Dampfnudel
Also known as:
an - Aragonese: Dampfnudel
bar - Bavarian: Dampfnudln
ca - Catalan: Dampfnudel
cs - Czech: Dampfnudel
de - German: Dampfnudel
es - Spanish: Dampfnudel
fr - French: Dampfnudel
gsw - Alemannic: Dampfnudeln
hu - Hungarian: Gőzgombóc
hy - Armenian: Դամպֆնուդել
id - Indonesian: Dampfnudel
it - Italian: Dampfnudel
ja - Japanese: ダンプフヌーデル
jv - Javanese: Dampfnudel
ko - Korean: 담프누델
pfl - Palatine German: Dampfnudel
ru - Russian: Дампфнудель
uk - Ukrainian: Дампфнудель
uz - Uzbek: Dampfnudel
Category: bread, dumpling (bread, dumpling)
Cuisine: German, French
Associated cuisines: German, Austrian, Swiss, French
Area: Germany, Alsace
Countries: Germany, Austria, Switzerland, France
Region: Western Europe

The dish is a dumpling made from flour, yeast, butter or margarine, and eggs with sugar.

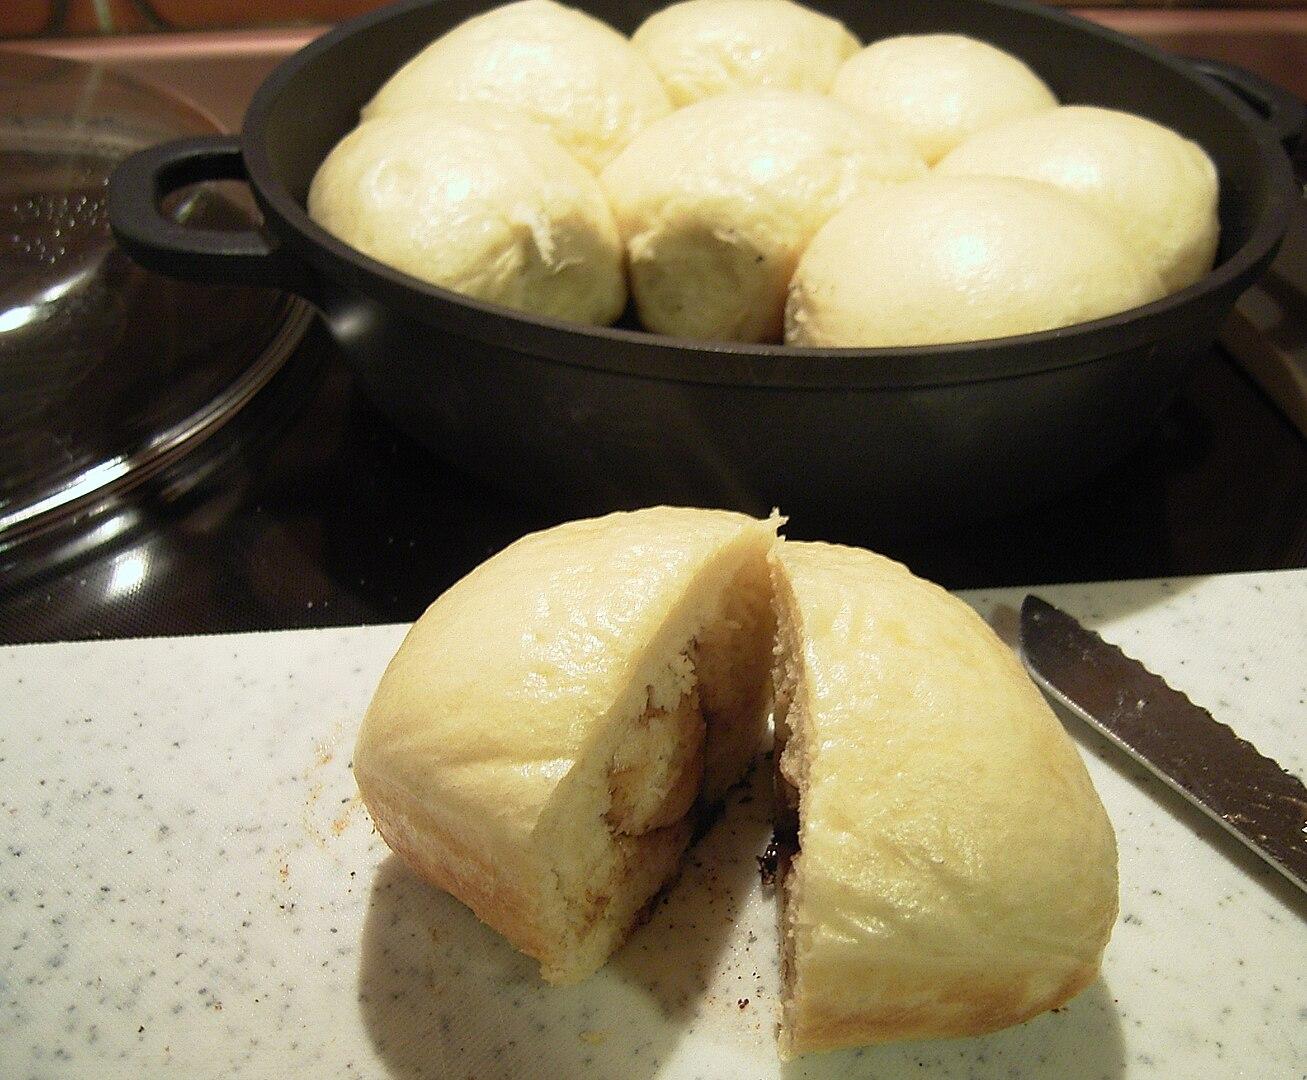
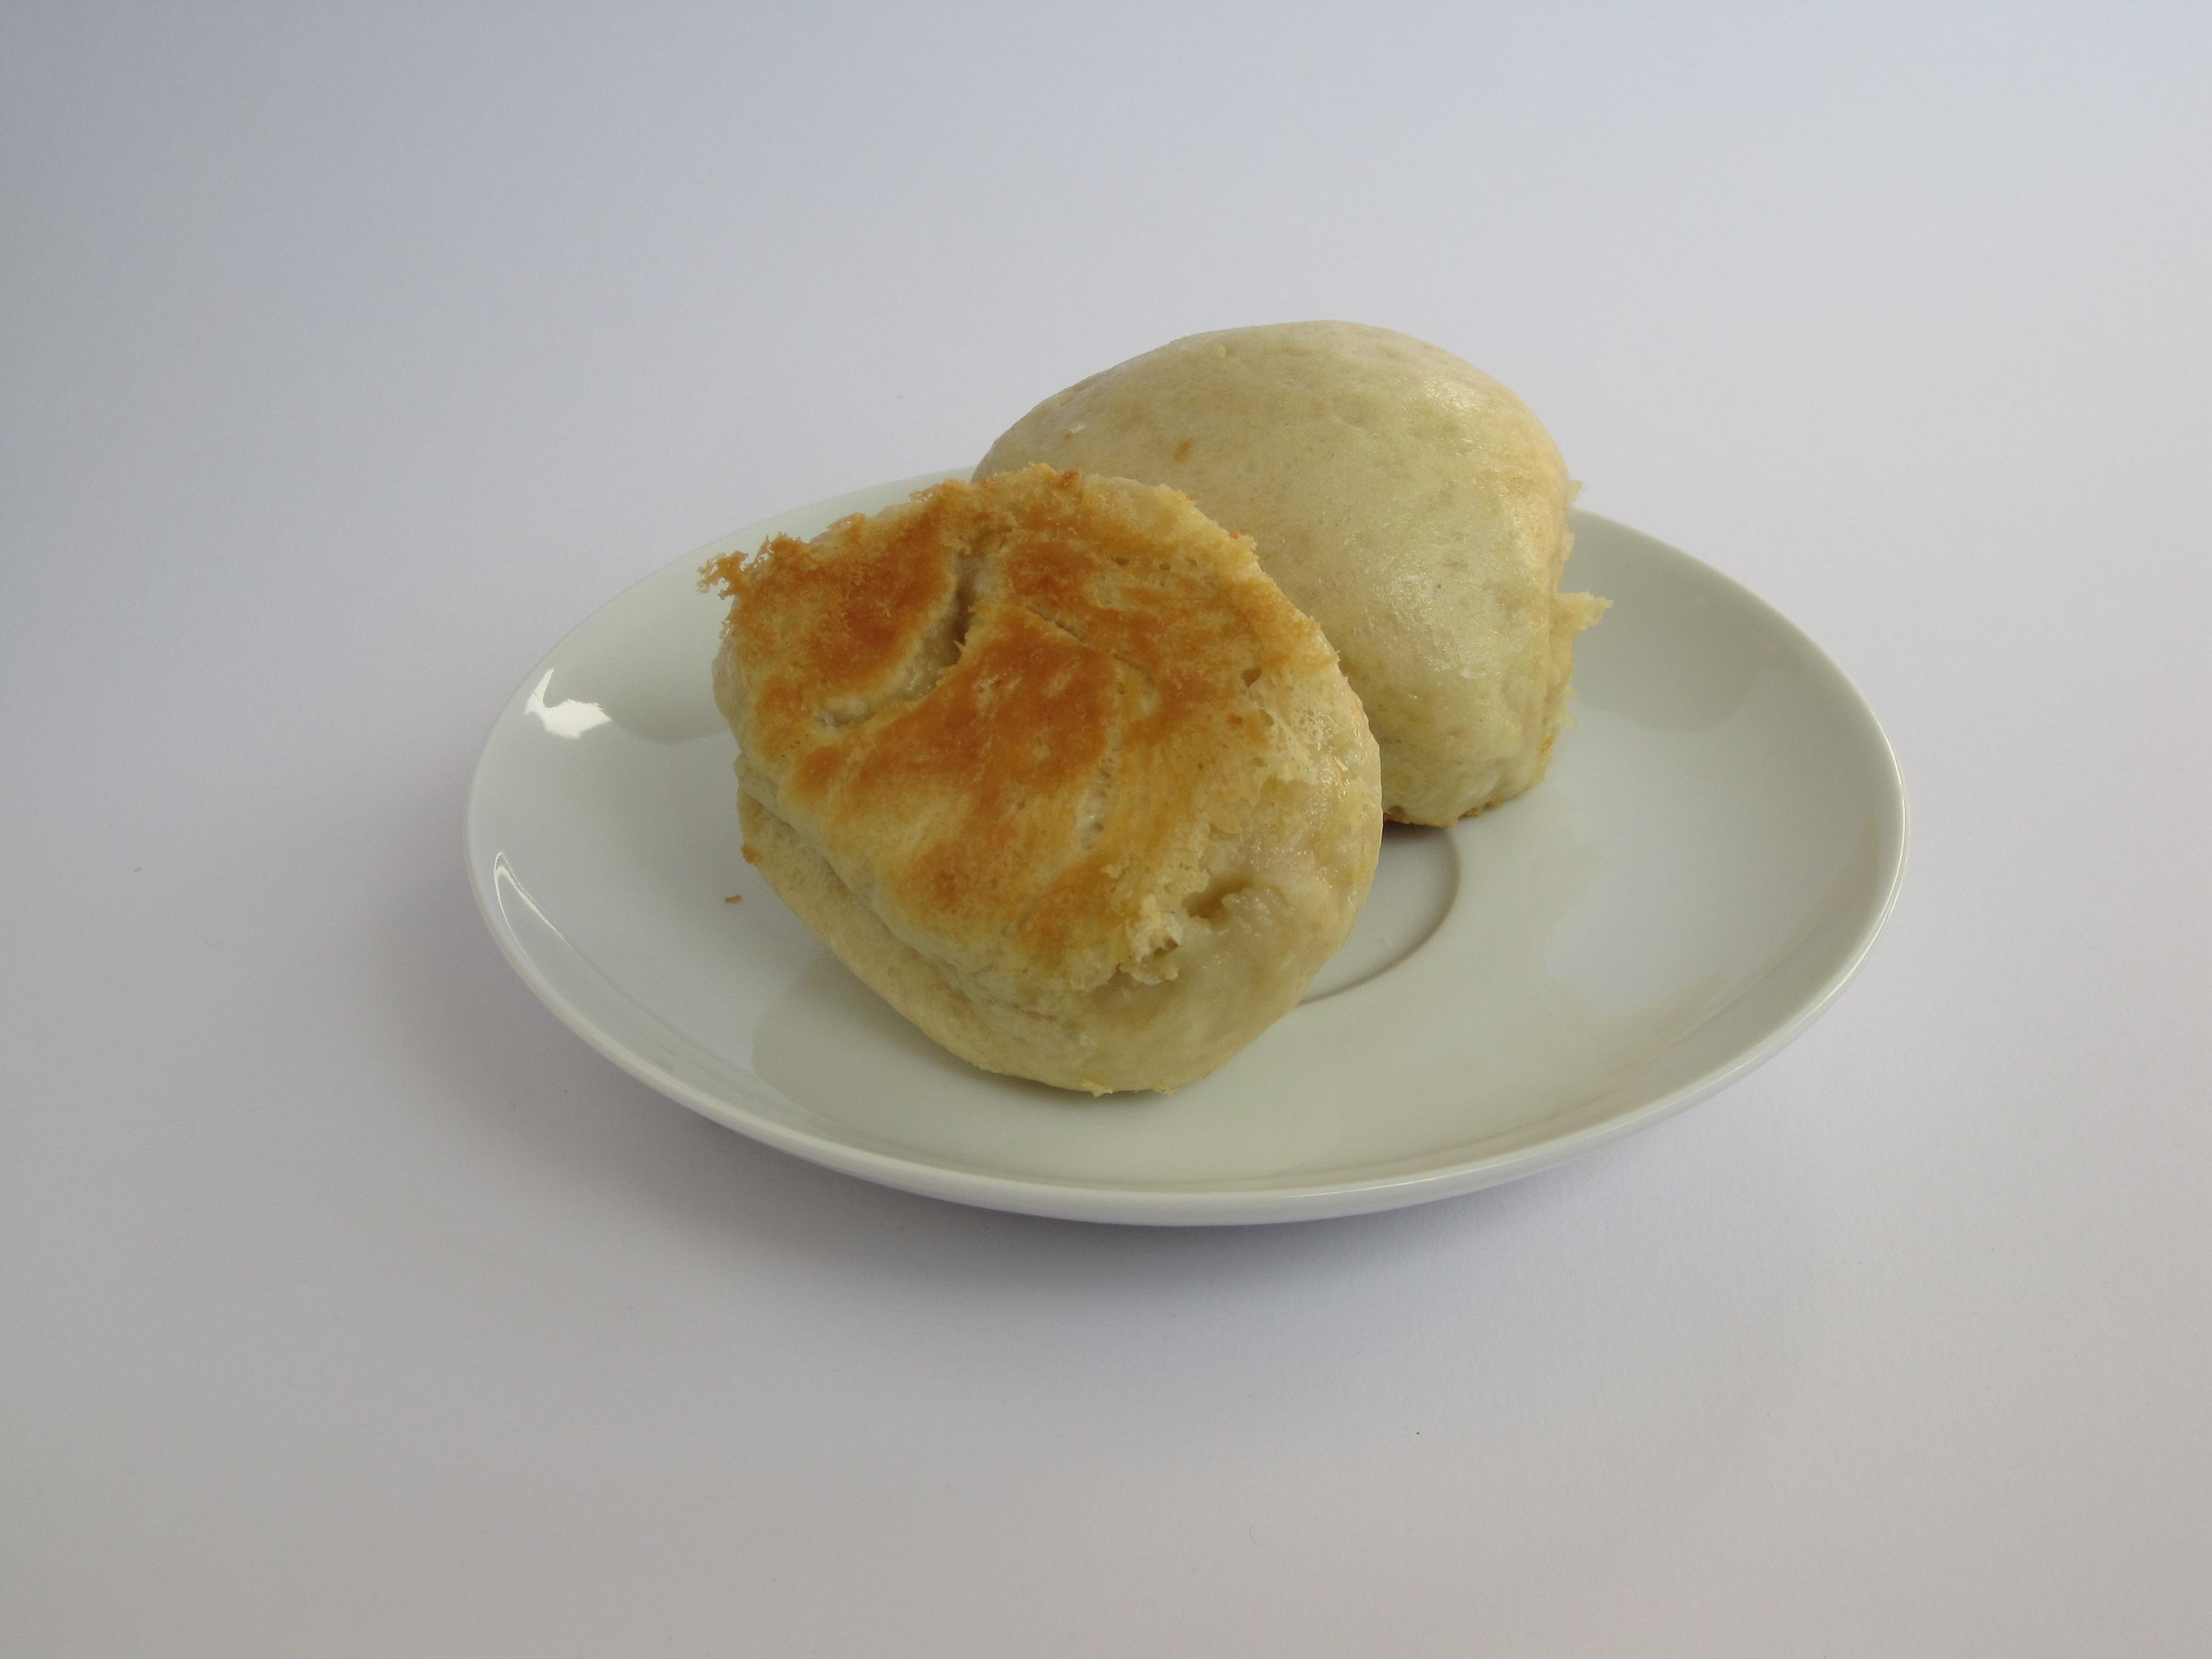
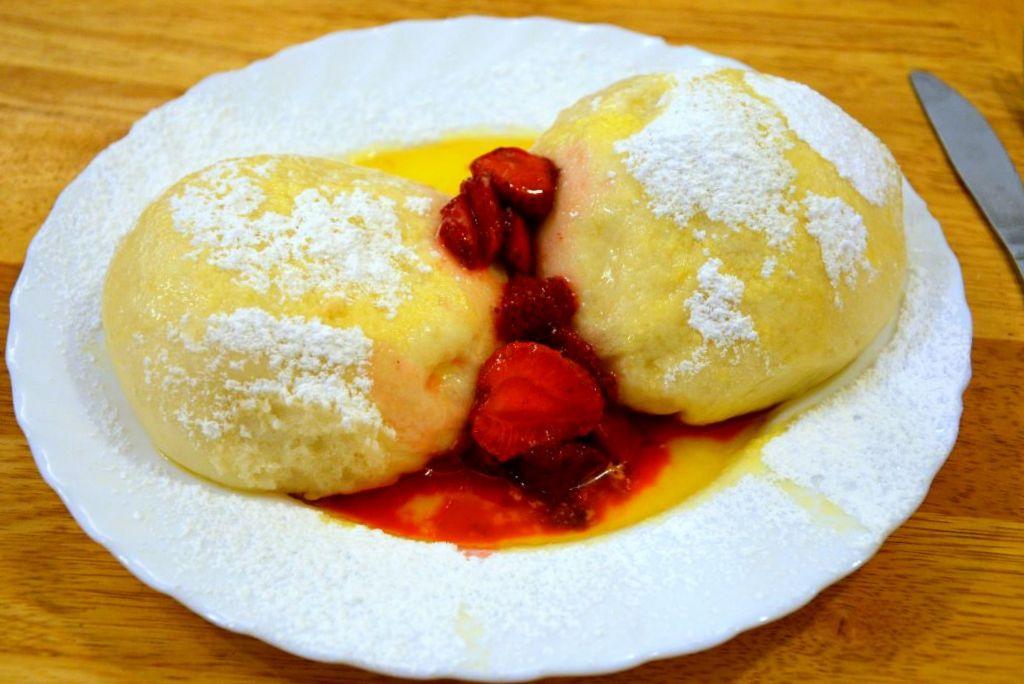
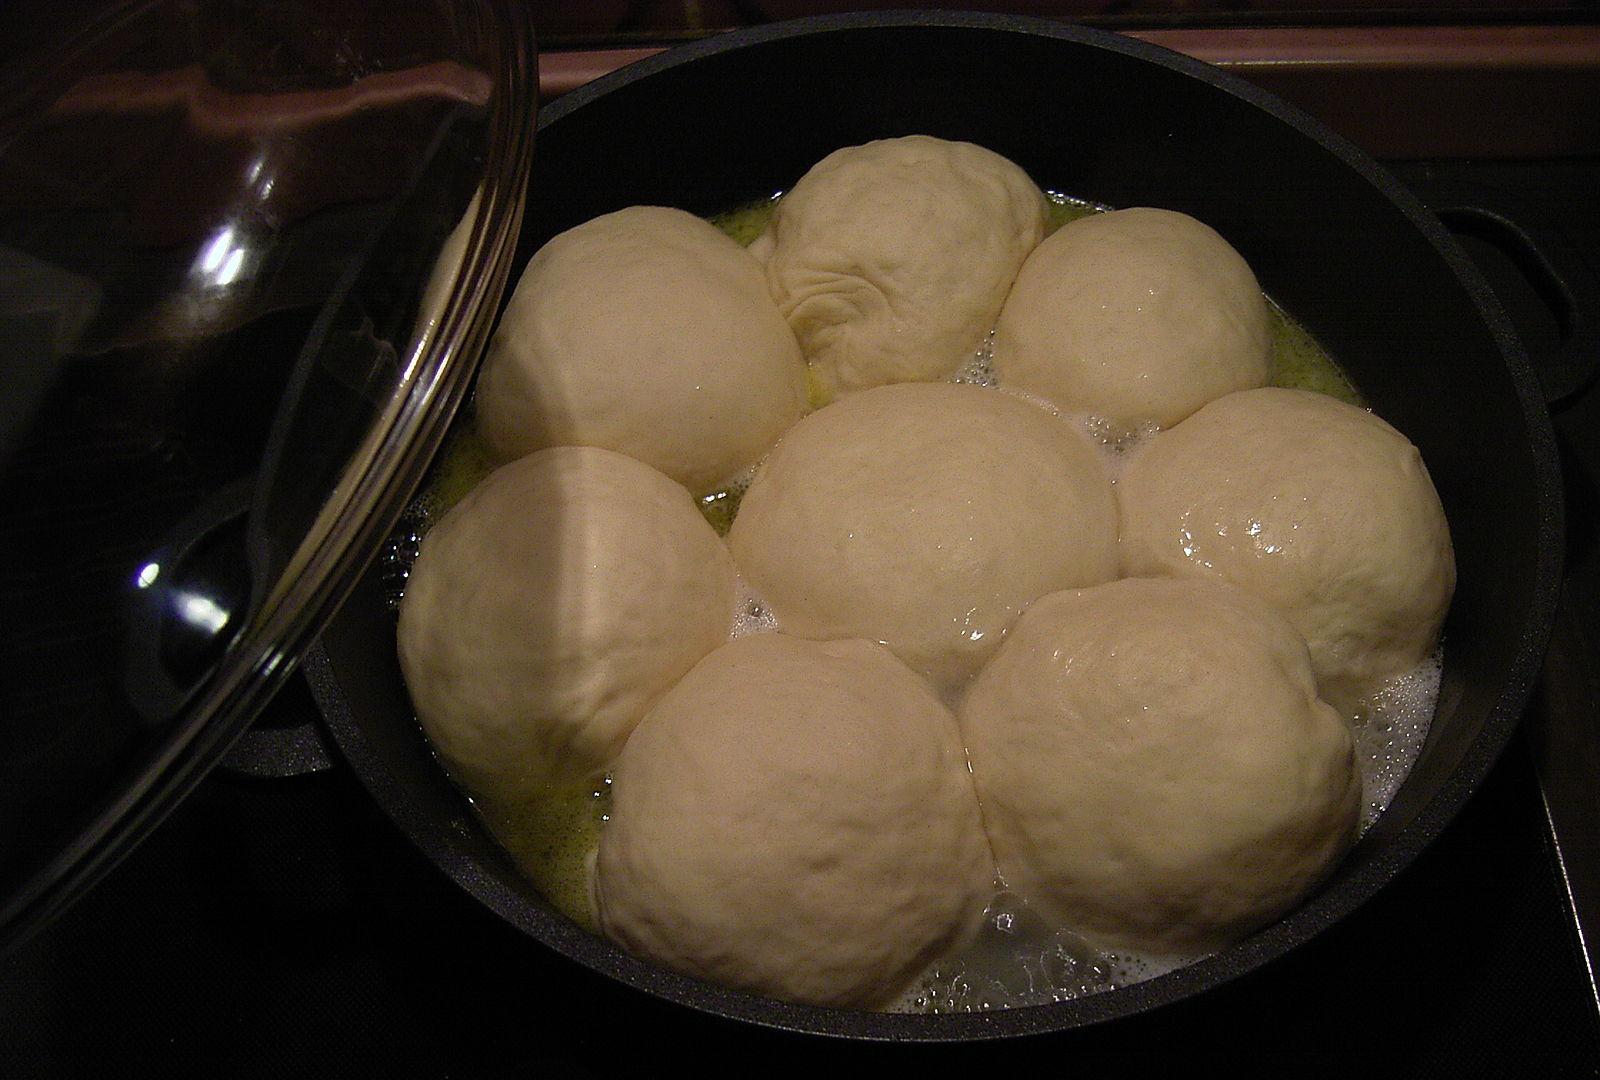
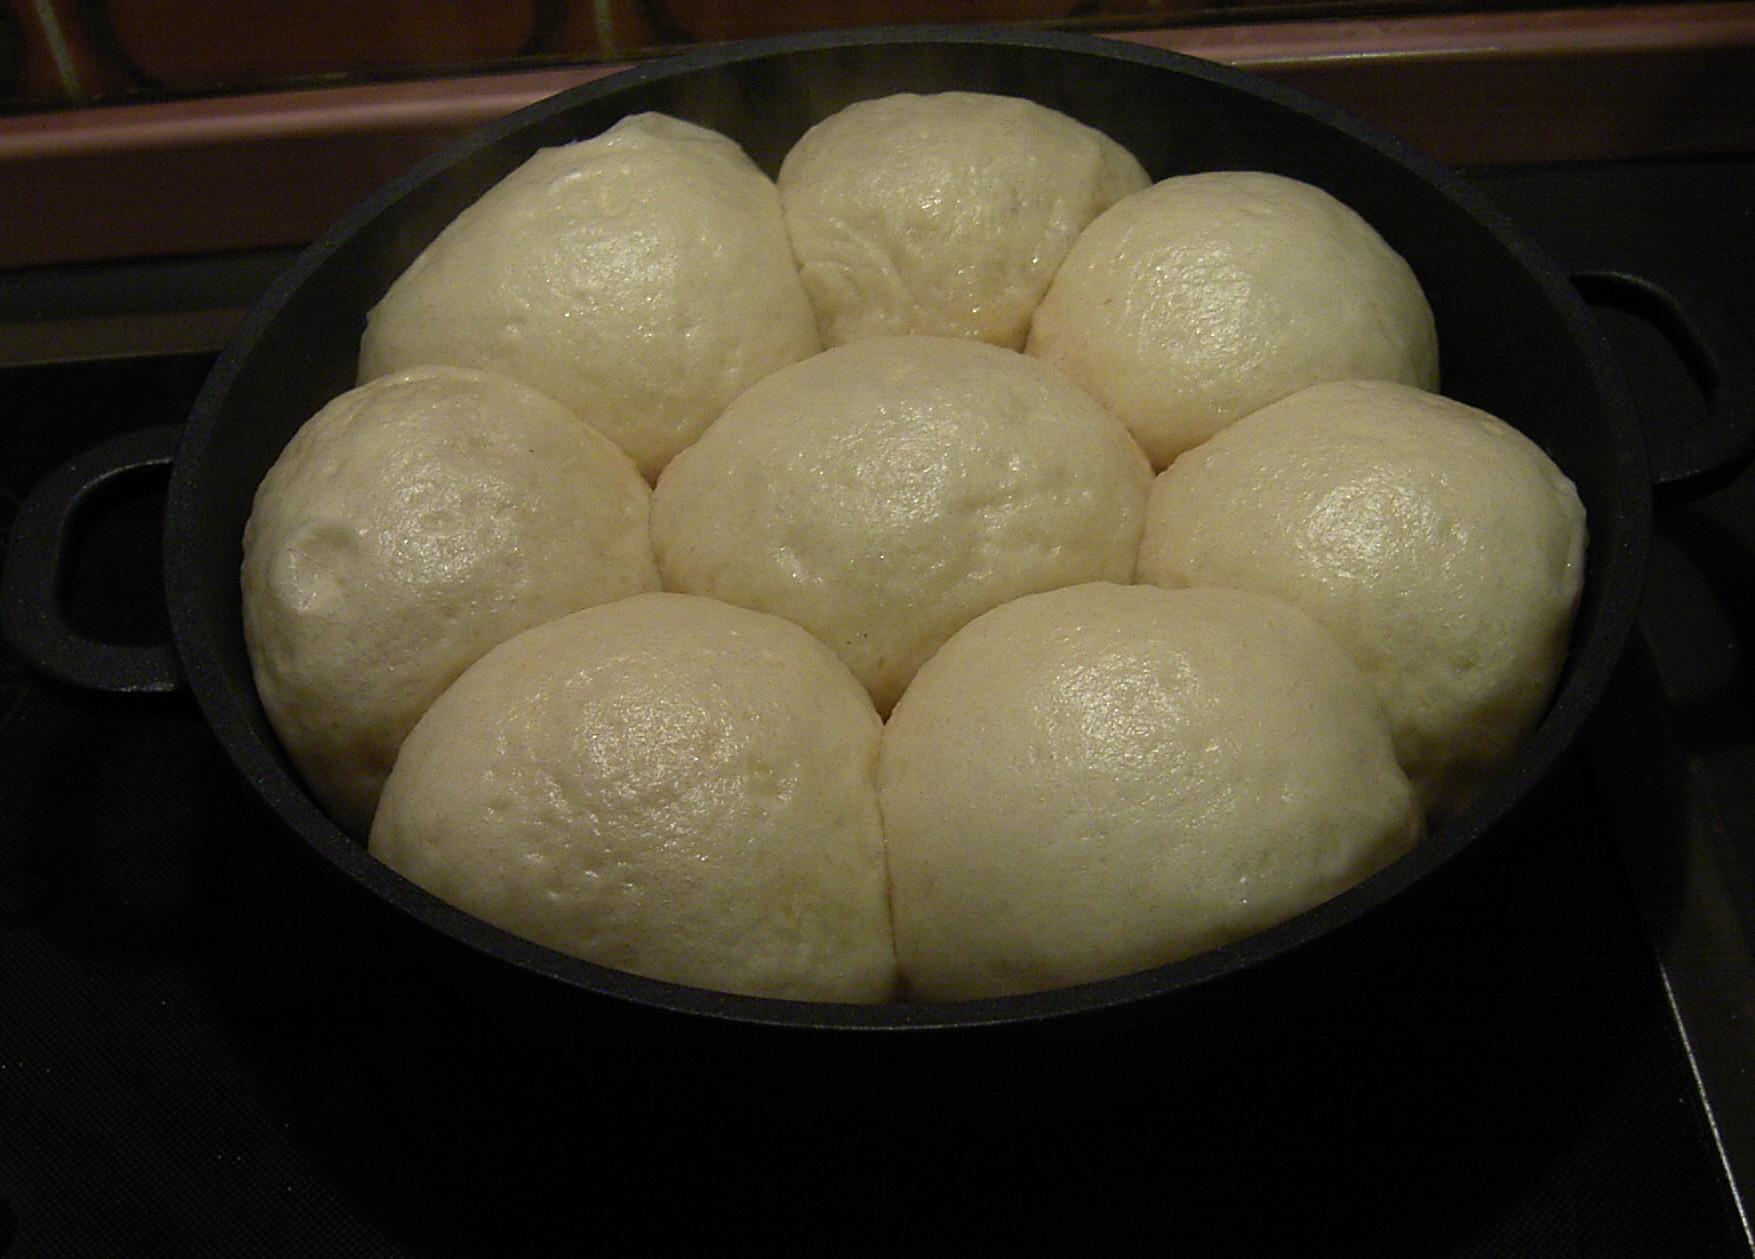
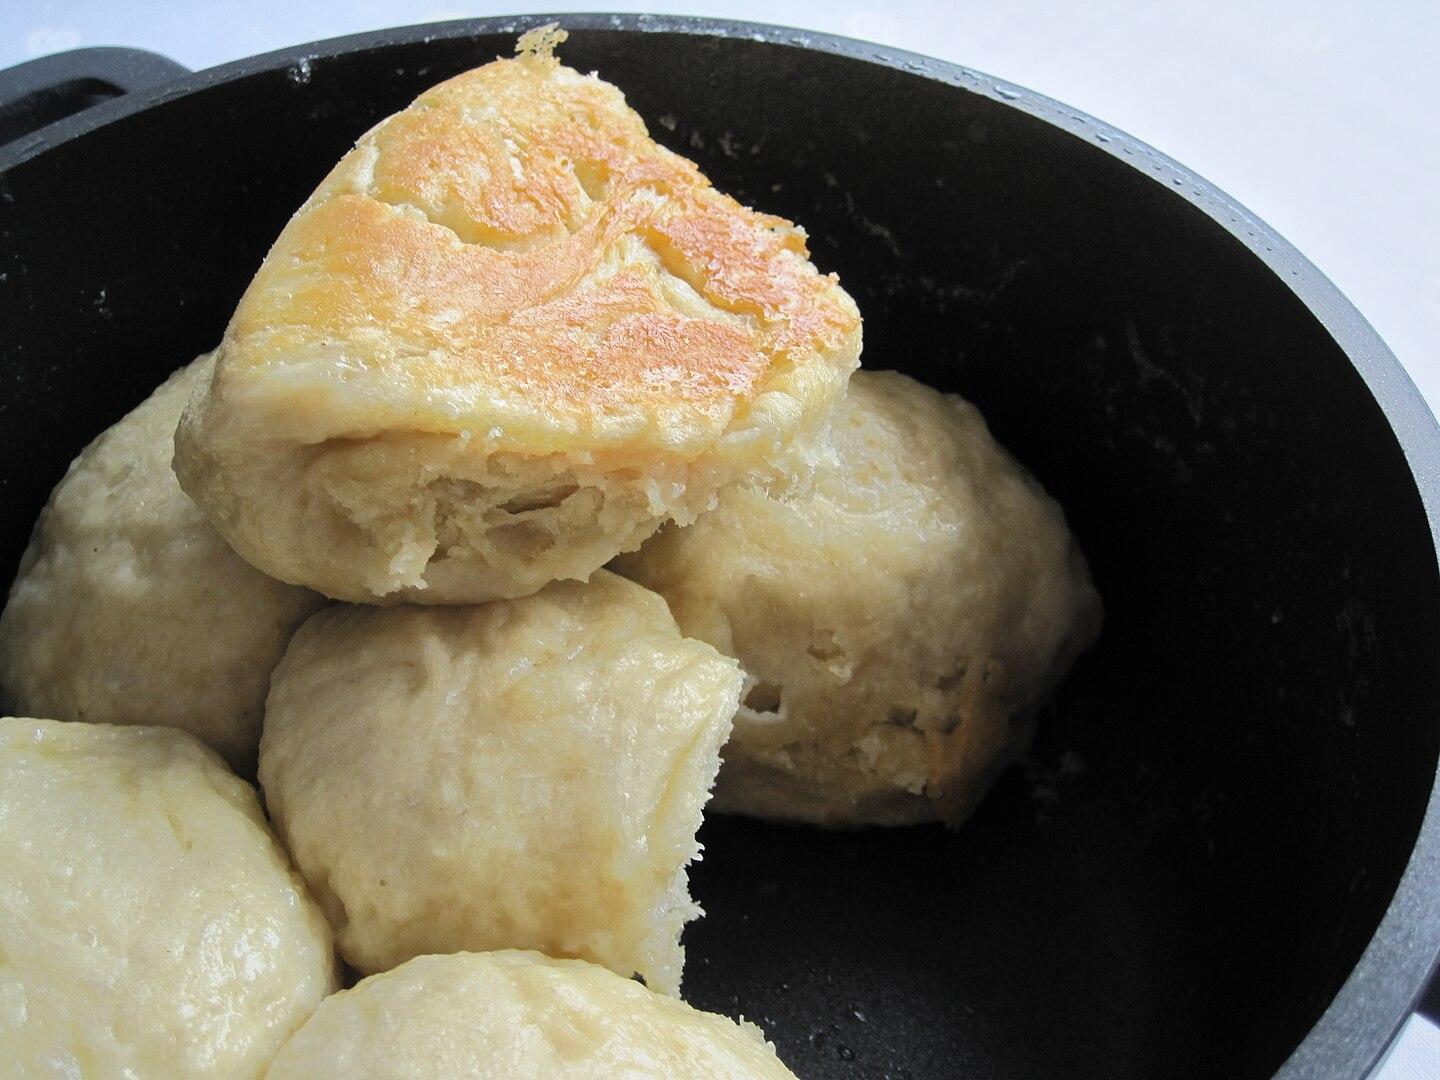
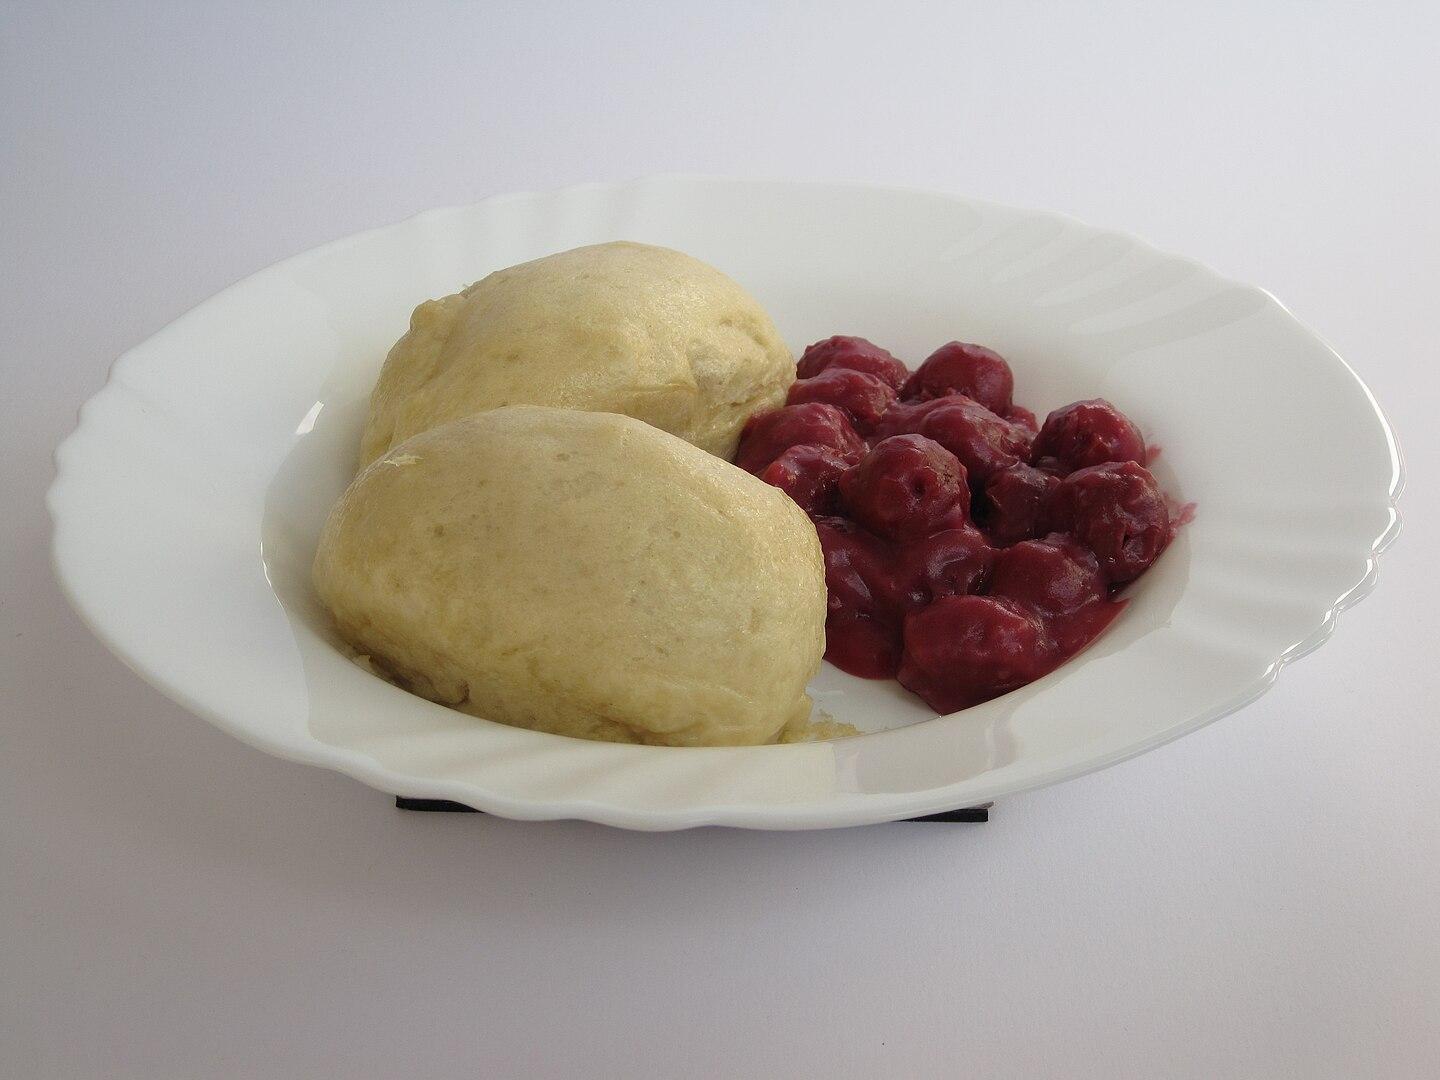
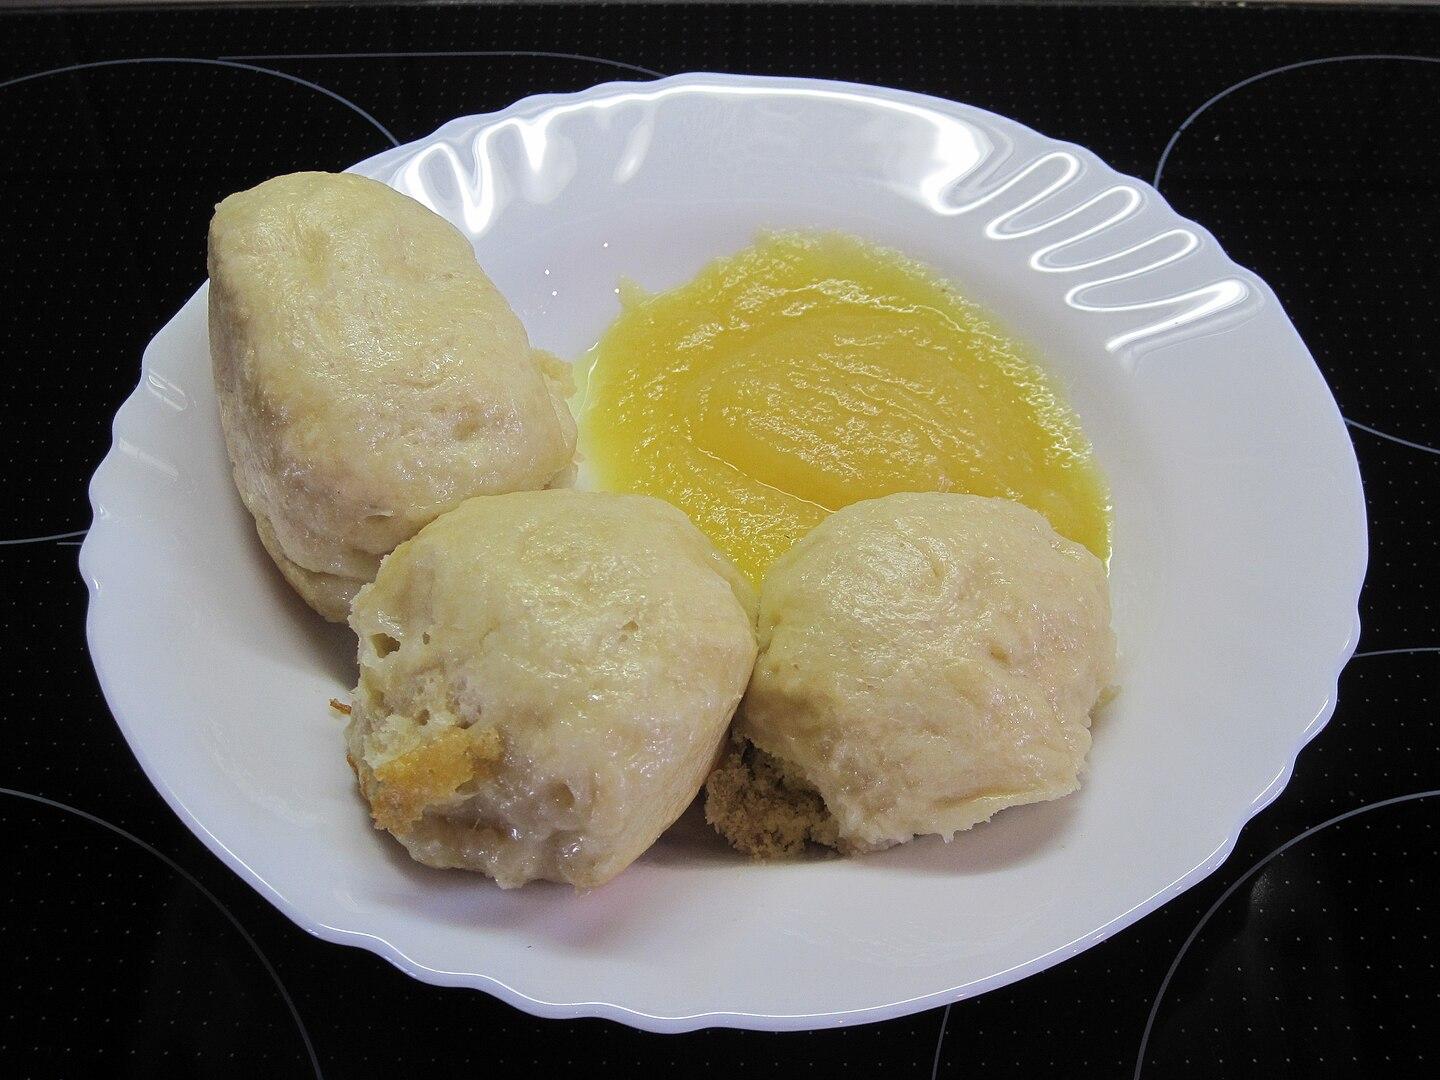